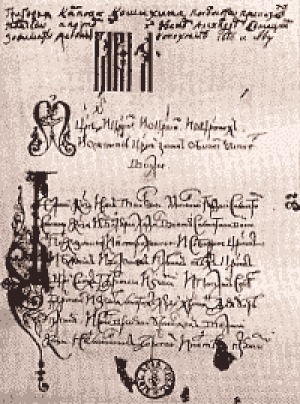
Grigori Karpovitch Kotochikhine, né vers 1630, mort à Stockholm en novembre 1667, était un diplomate russe qui a laissé « des témoignages inestimables sur la Moscovie du XVIIᵉ siècle ».